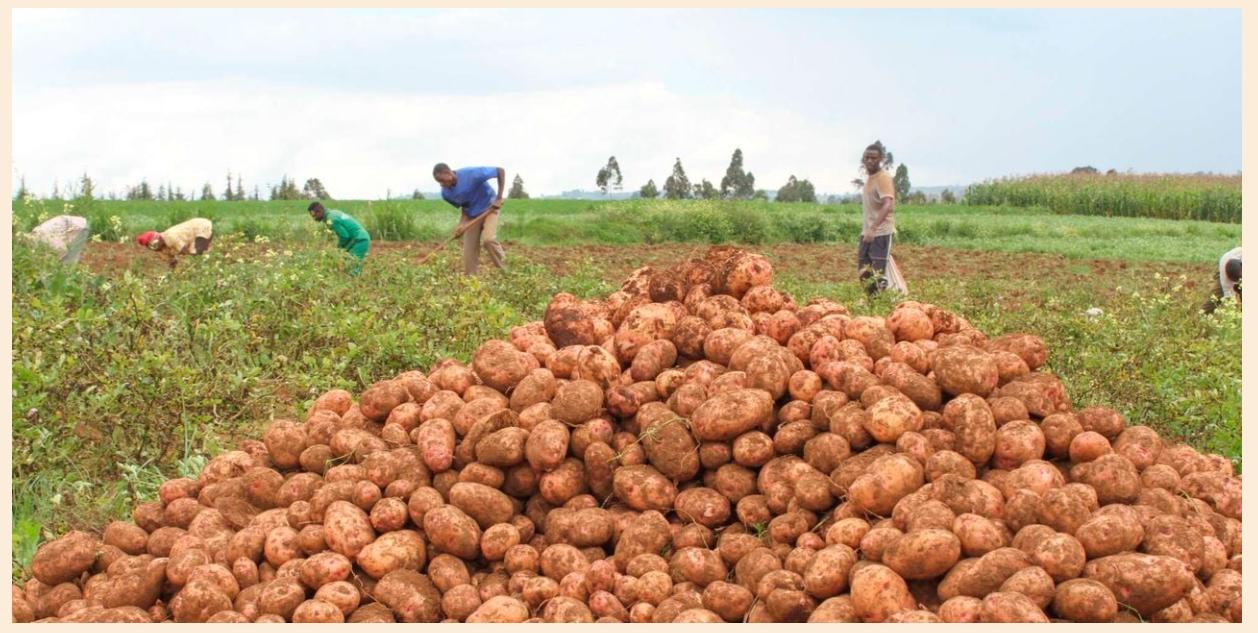
Hili ni zao la biashara, zao hili  linaitwa viazi. Zao hili hupelekea wakulima kupata chakula pamoja na mahitaji mbalimbali baada ya kuliuza. Zao hili hulimwa sana maeneo ya Kagera na Mwanza.